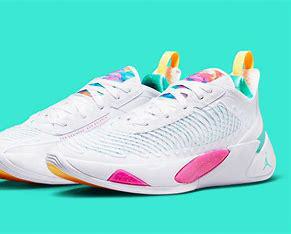
Brand: Jordan
Model: Luka 1